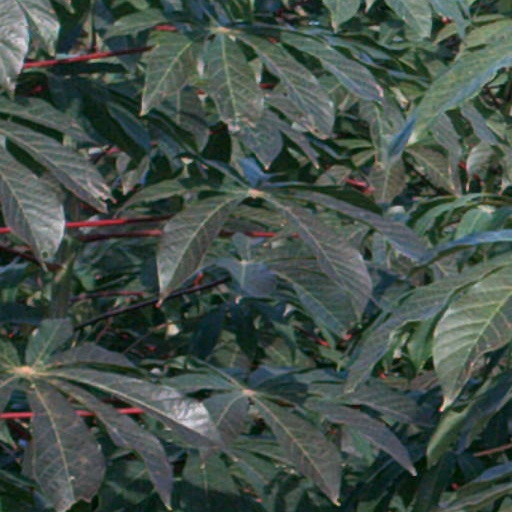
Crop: cassava